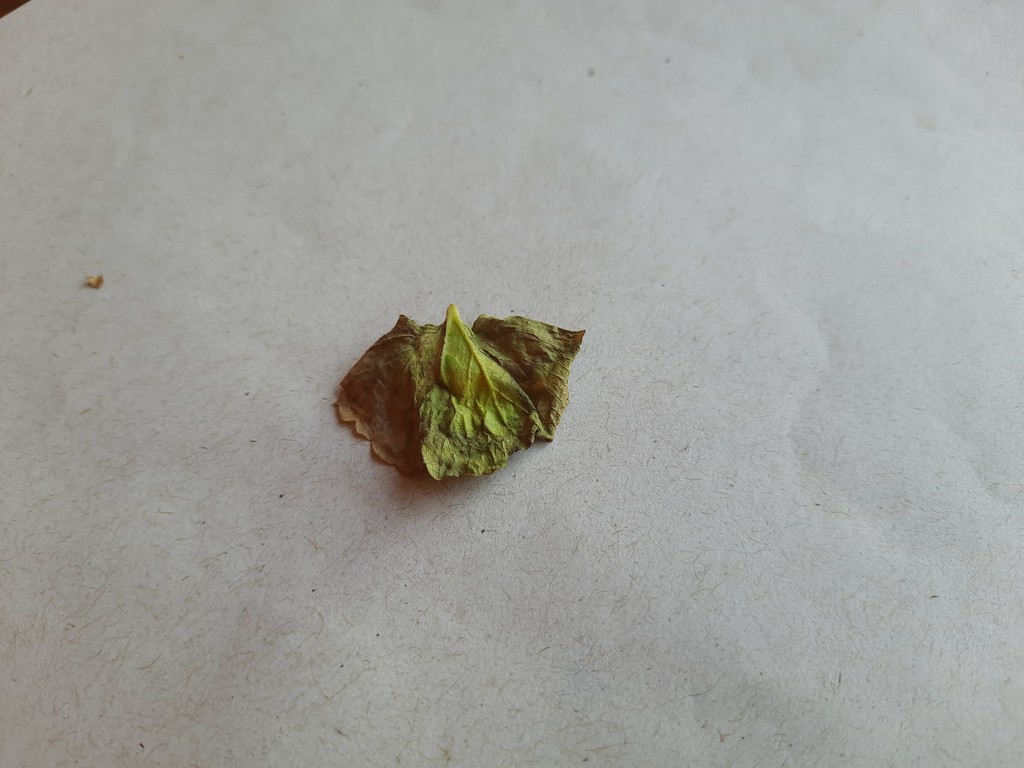
Label: Unhealthy